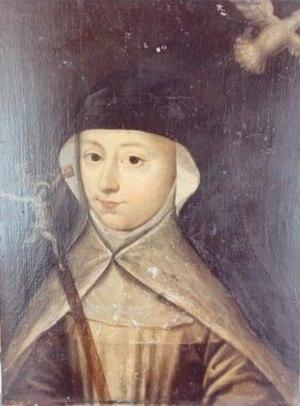
Antoinette d'Orléans-Longueville, née en 1572 à Trie-Château et morte le 24 avril 1618 à Poitiers est une noble dame française, d'ascendance capétienne, membre de la maison d'Orléans-Longueville. Elle fut dame de Château-Gontier et, par son mariage, marquise de Belle-Île. Veuve jeune, elle devint religieuse.